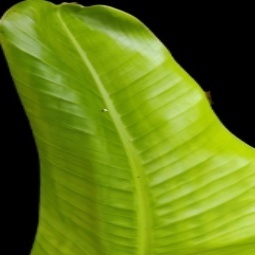
Label: Zinc